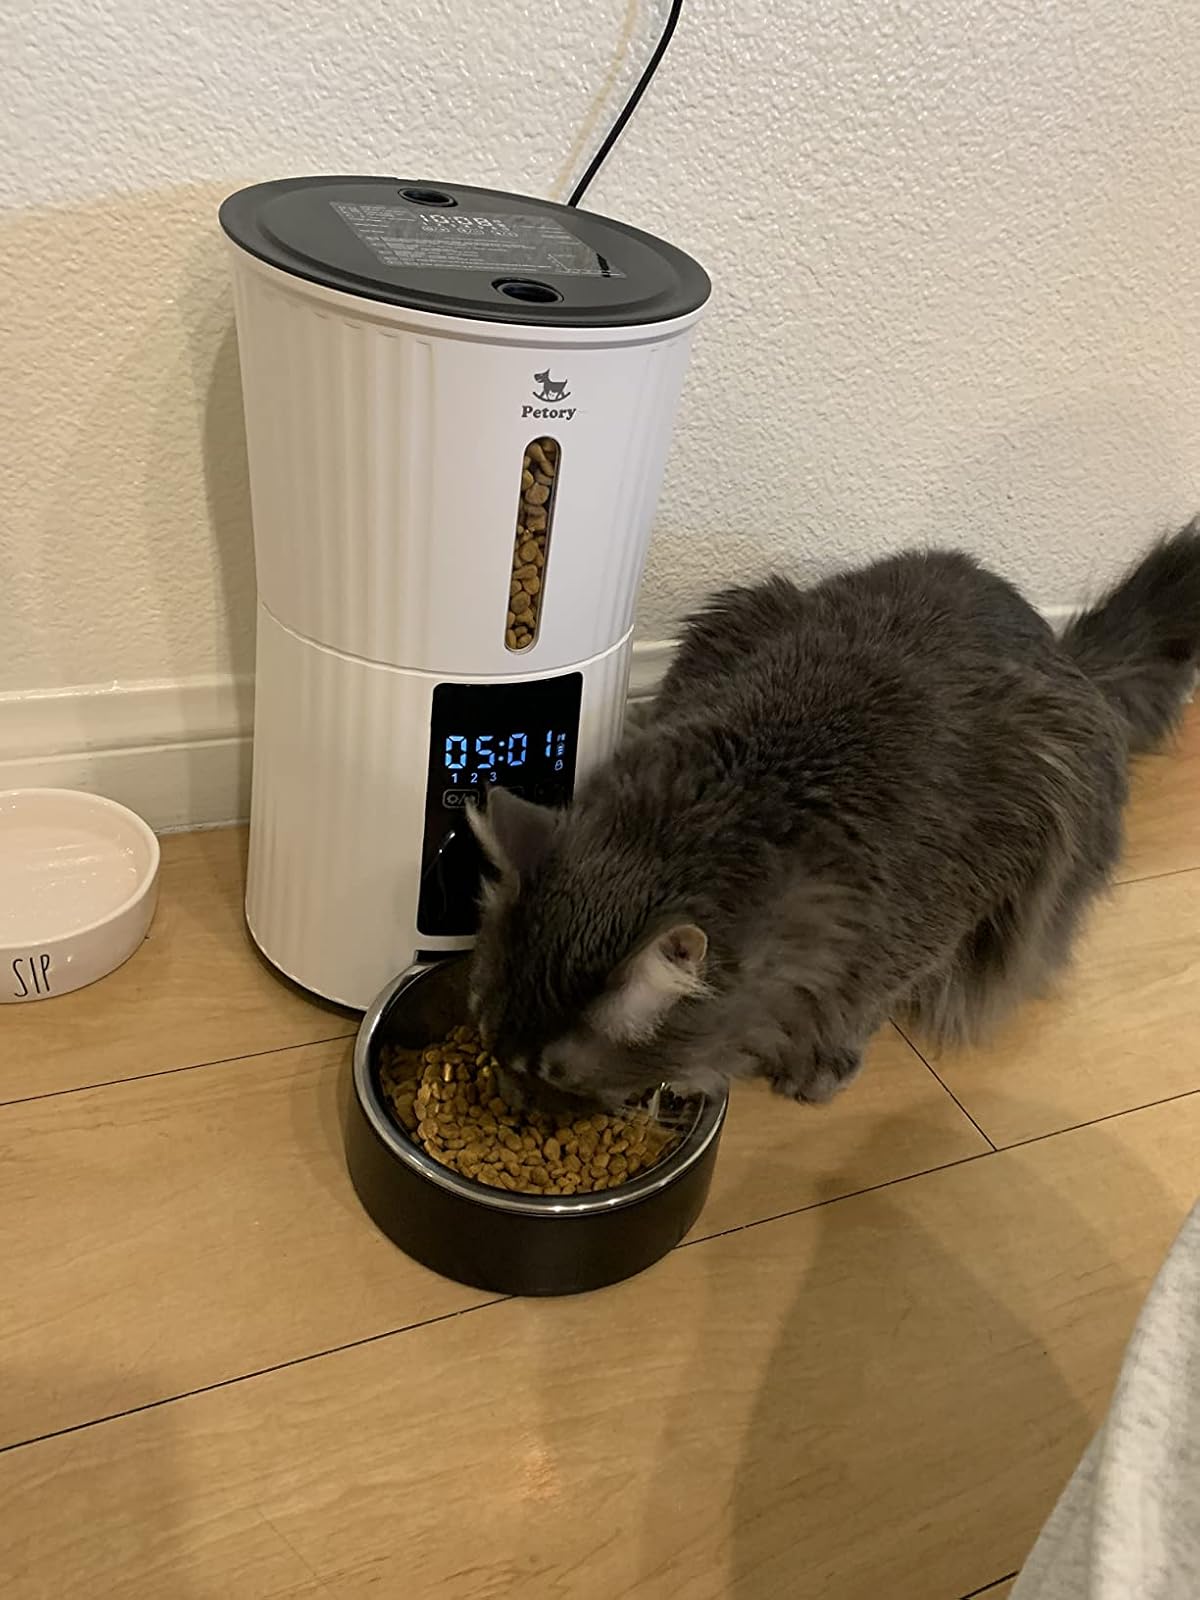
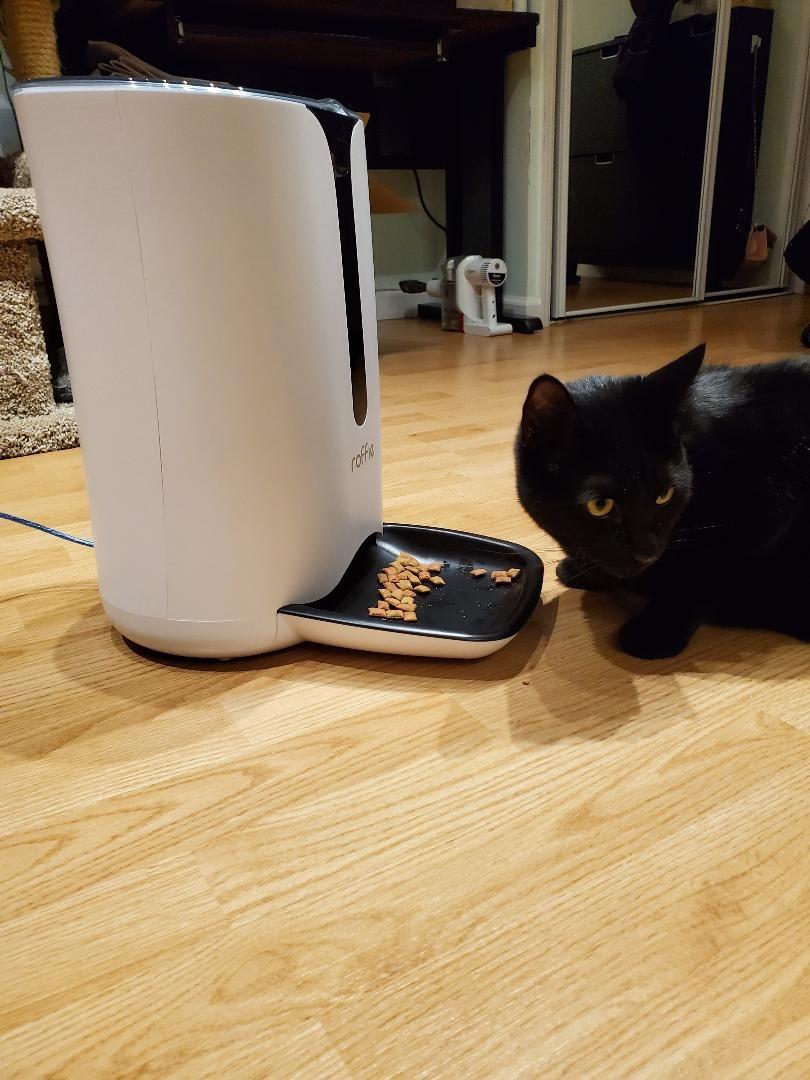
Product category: items_feeder
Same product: no